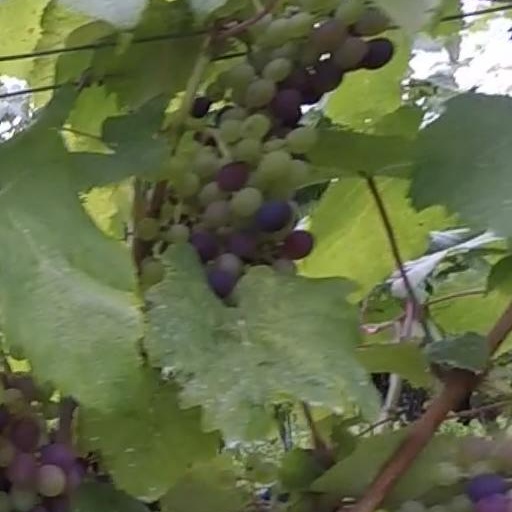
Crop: grape